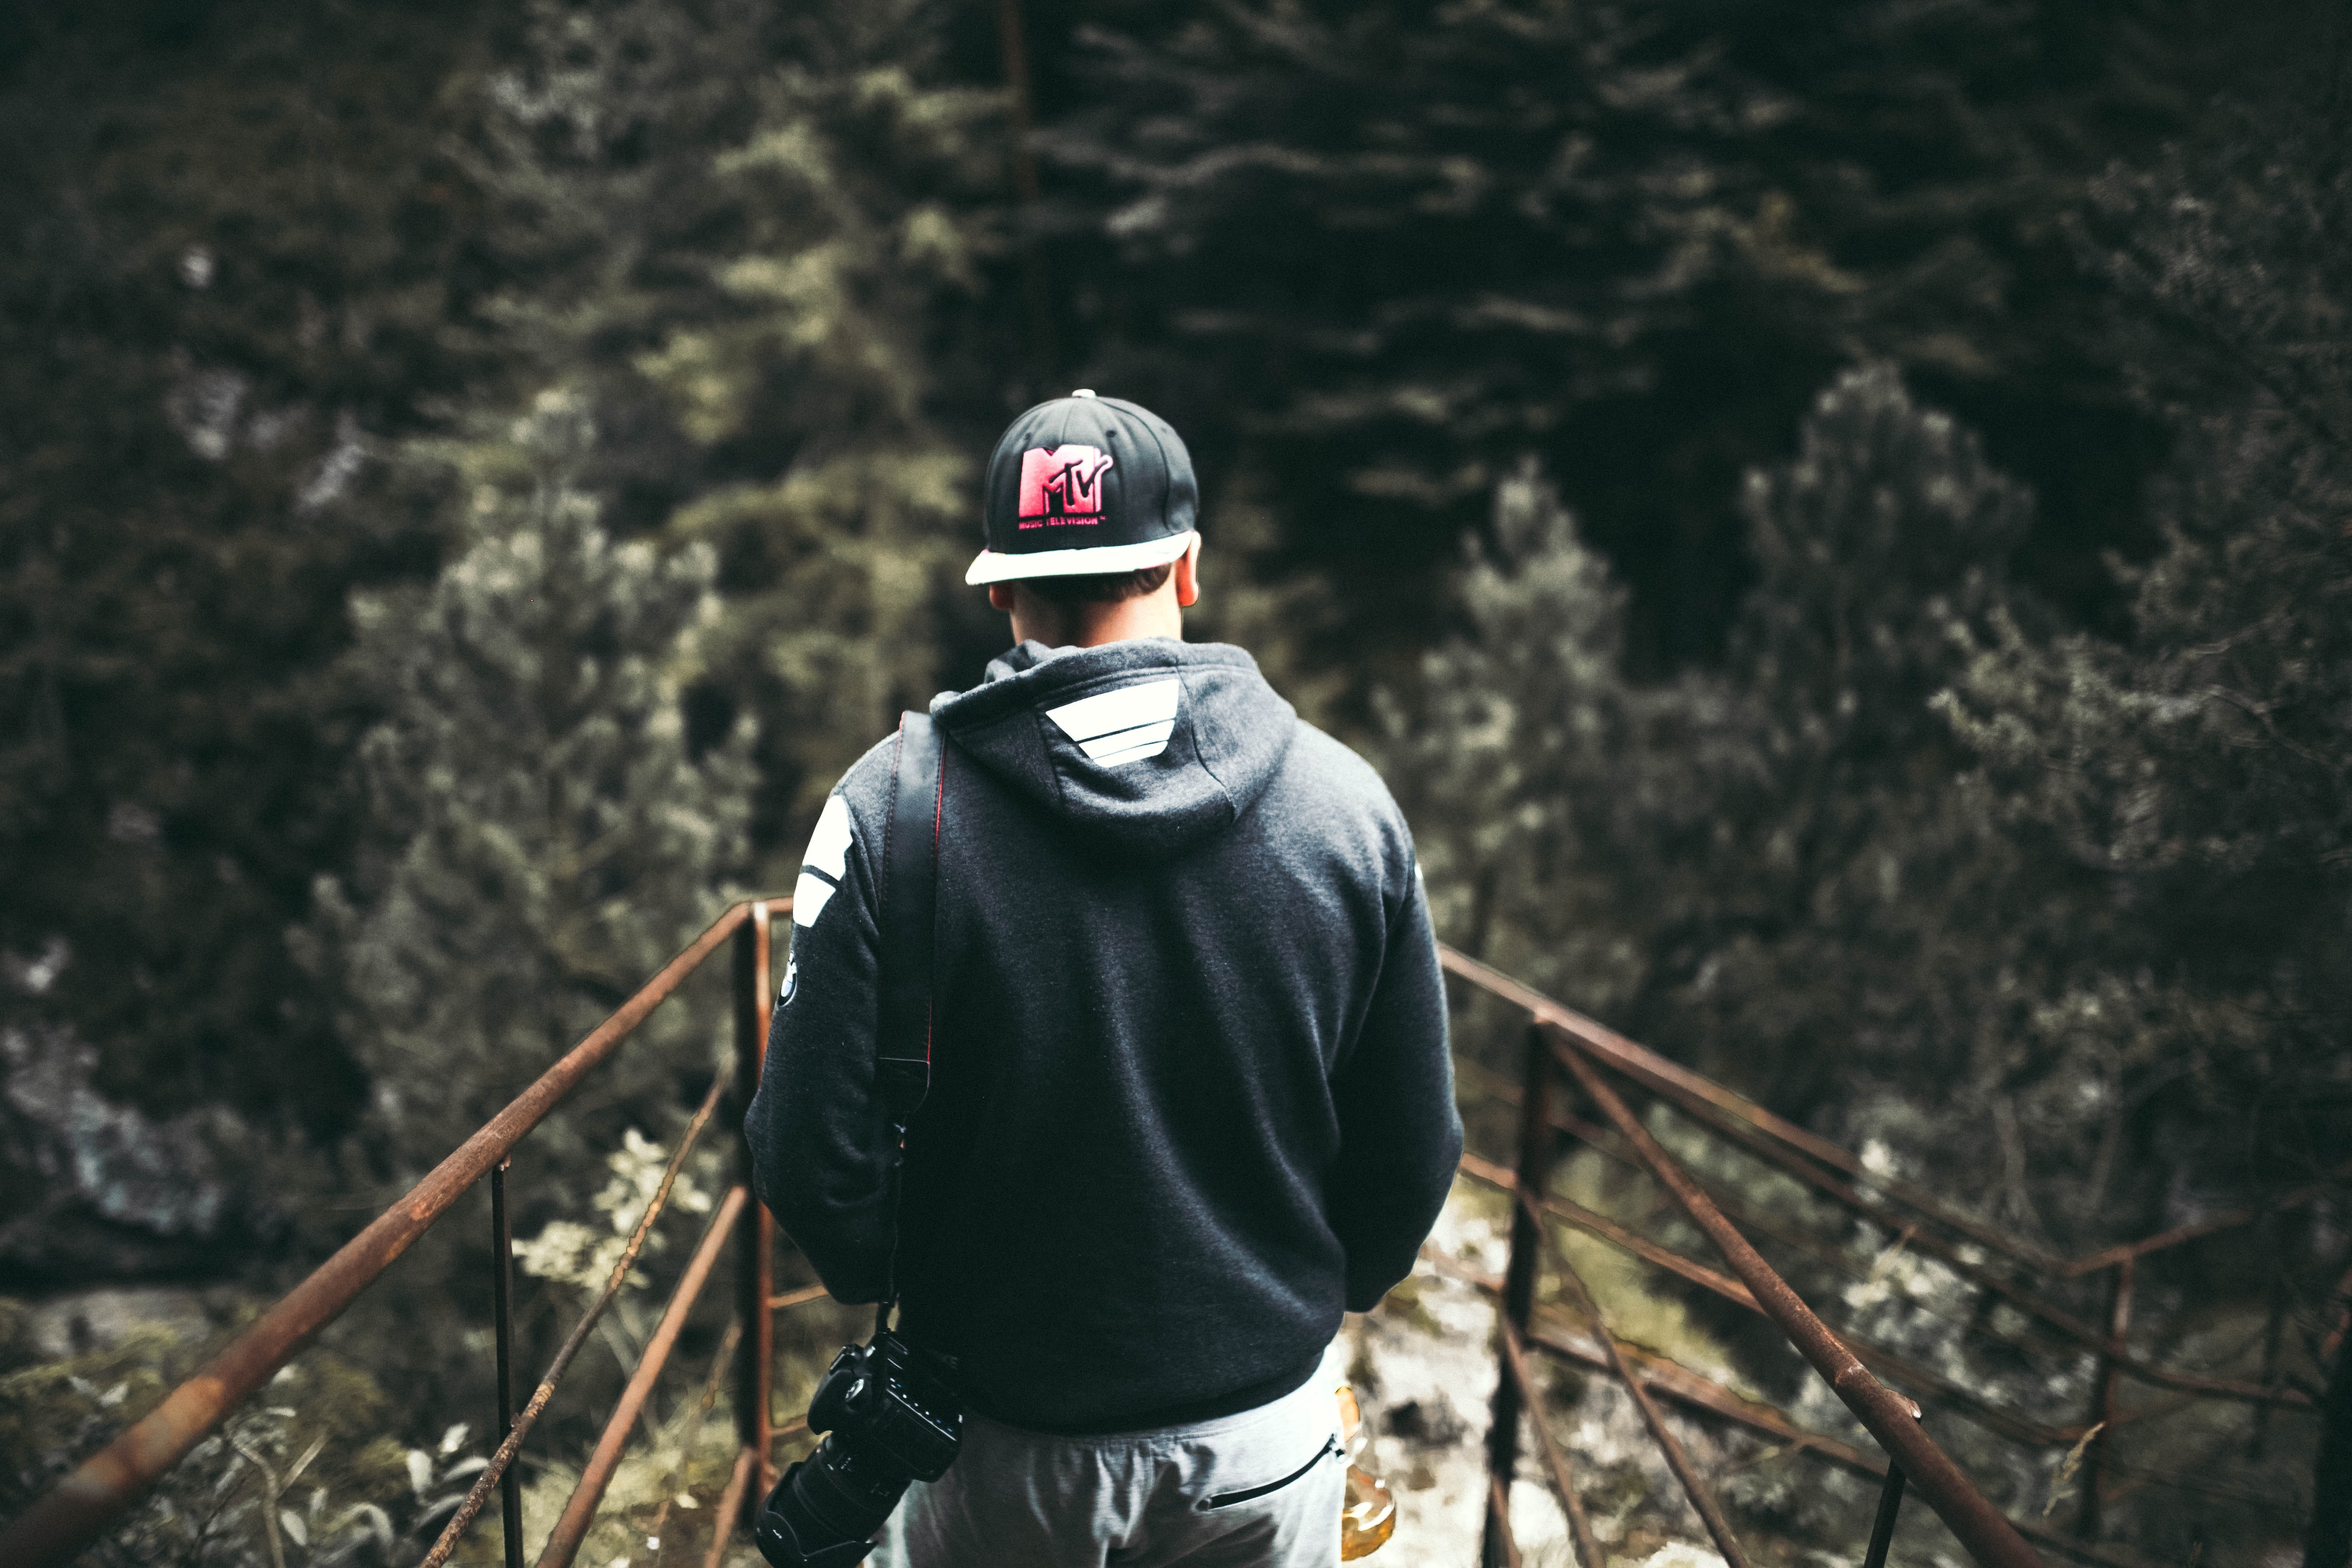
adventure, tree, recreation, outerwear, forest, photography, plant, abseiling